East Garrison, California

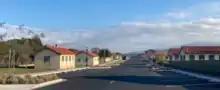
East Garrison Historic District (former mess halls on Fort Ord military base)

The Disposition and Development Agreement (DDA) requires the 23 historic buildings be redeveloped to establish a Historic Arts District at East Garrison. Artspace and Arts Habitat are the non-profit partners identified by the DDA to restore the historic buildings and serve as owner-operator for 20 of the buildings and may serve as operator for the remaining 3 County-retained historic buildings. At this time, Monterey County anticipates pre-development activities for the Historic Arts District could begin once the Artspace Affordable Rental Apartments construction is underway. Century Communities will fulfill its obligation towards the Historic Arts District as required in the DDA.